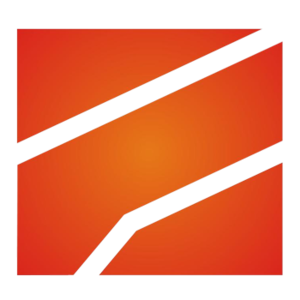
La Compagnie de télévision Rustavi 2 mieux connu sous le nom de Rustavi 2, est une entreprise de télévision privée géorgienne qui a le plus d'audience en Géorgie. Basée à Tbilissi, elle a été fondée le 2 juin 1994 dans la ville de Roustavi.
Cet article concerne l'année 2019 en Géorgie.